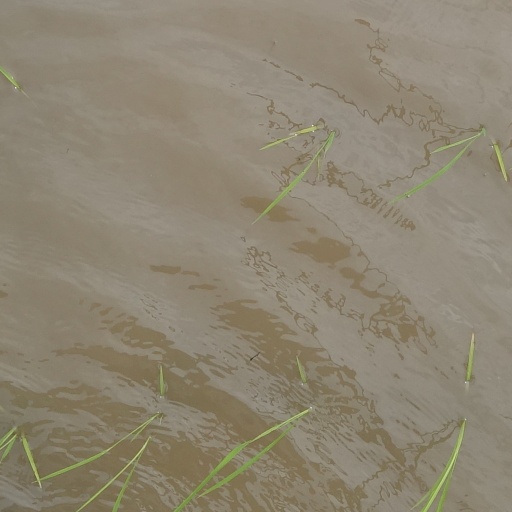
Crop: rice